Spinning mirror system

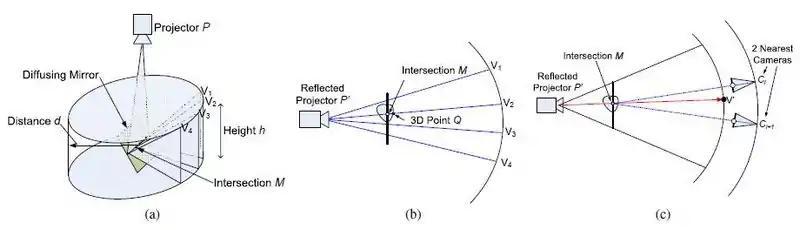
Figure 4: (a) Intersection of a vertically diffused ray of light with the circular locus of viewpoints V. (b) Seen from above, rays leaving the mirror diverge from the projector's reflected nodal point to multiple viewpoints. The viewpoint corresponding to vertex Q is found by intersecting the vertical plane containing ray PQ with the viewing circle V. (c) When preprocessing a light field, the intersection point V0 determines the nearest horizontal views to sample.

In this section we describe how to render a scene to the 3D display with correct perspective, using either scanline rendering or ray tracing. We assume that the spinning mirror is centered at the origin and that its axis of rotation is the vertical y-axis, with the video projector at the nodal point P above the mirror as in top figure. We further assume that the viewpoint for which the correct perspective should be obtained is at a height h and a distance d from the y axis.